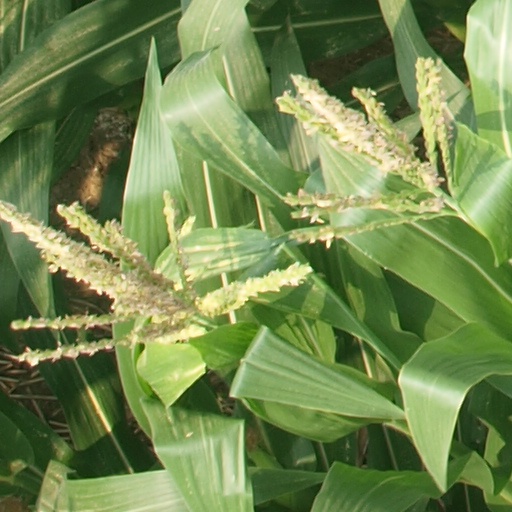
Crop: maize; corn